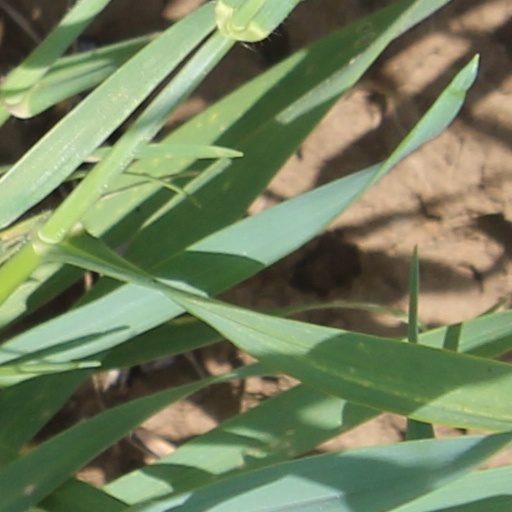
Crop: wheat